Mass spectral interpretation

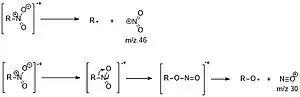
Nitro compound fragmentation

Electrospray and atmospheric pressure chemical ionization have different rules for spectrum interpretation due to the different ionization mechanisms.